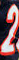
Number: 2